Surrey

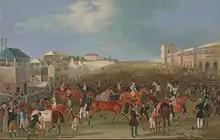
mid-nineteenth-century colour painting of race-course, racehorses and race-goers with buildings either side of the course under a partly-cloudy sky

The average wage in Surrey is bolstered by the high proportion of residents who work in financial services.